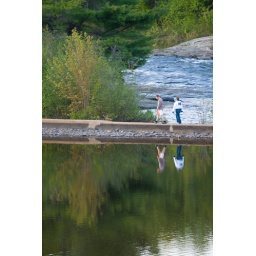
A couple walking the wall along side the Petawawa River at Heritage Park in Petawawa, ON